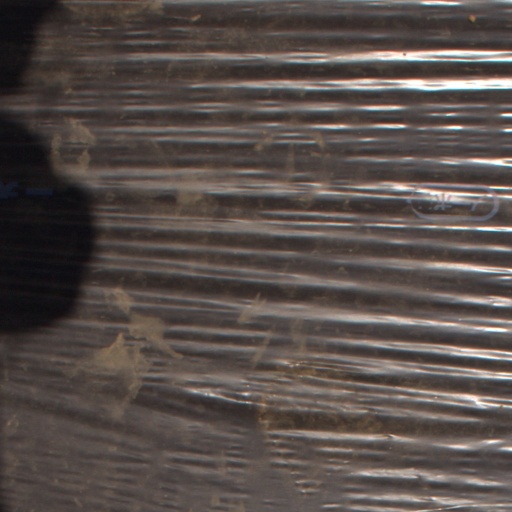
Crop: Jerusalem artichoke